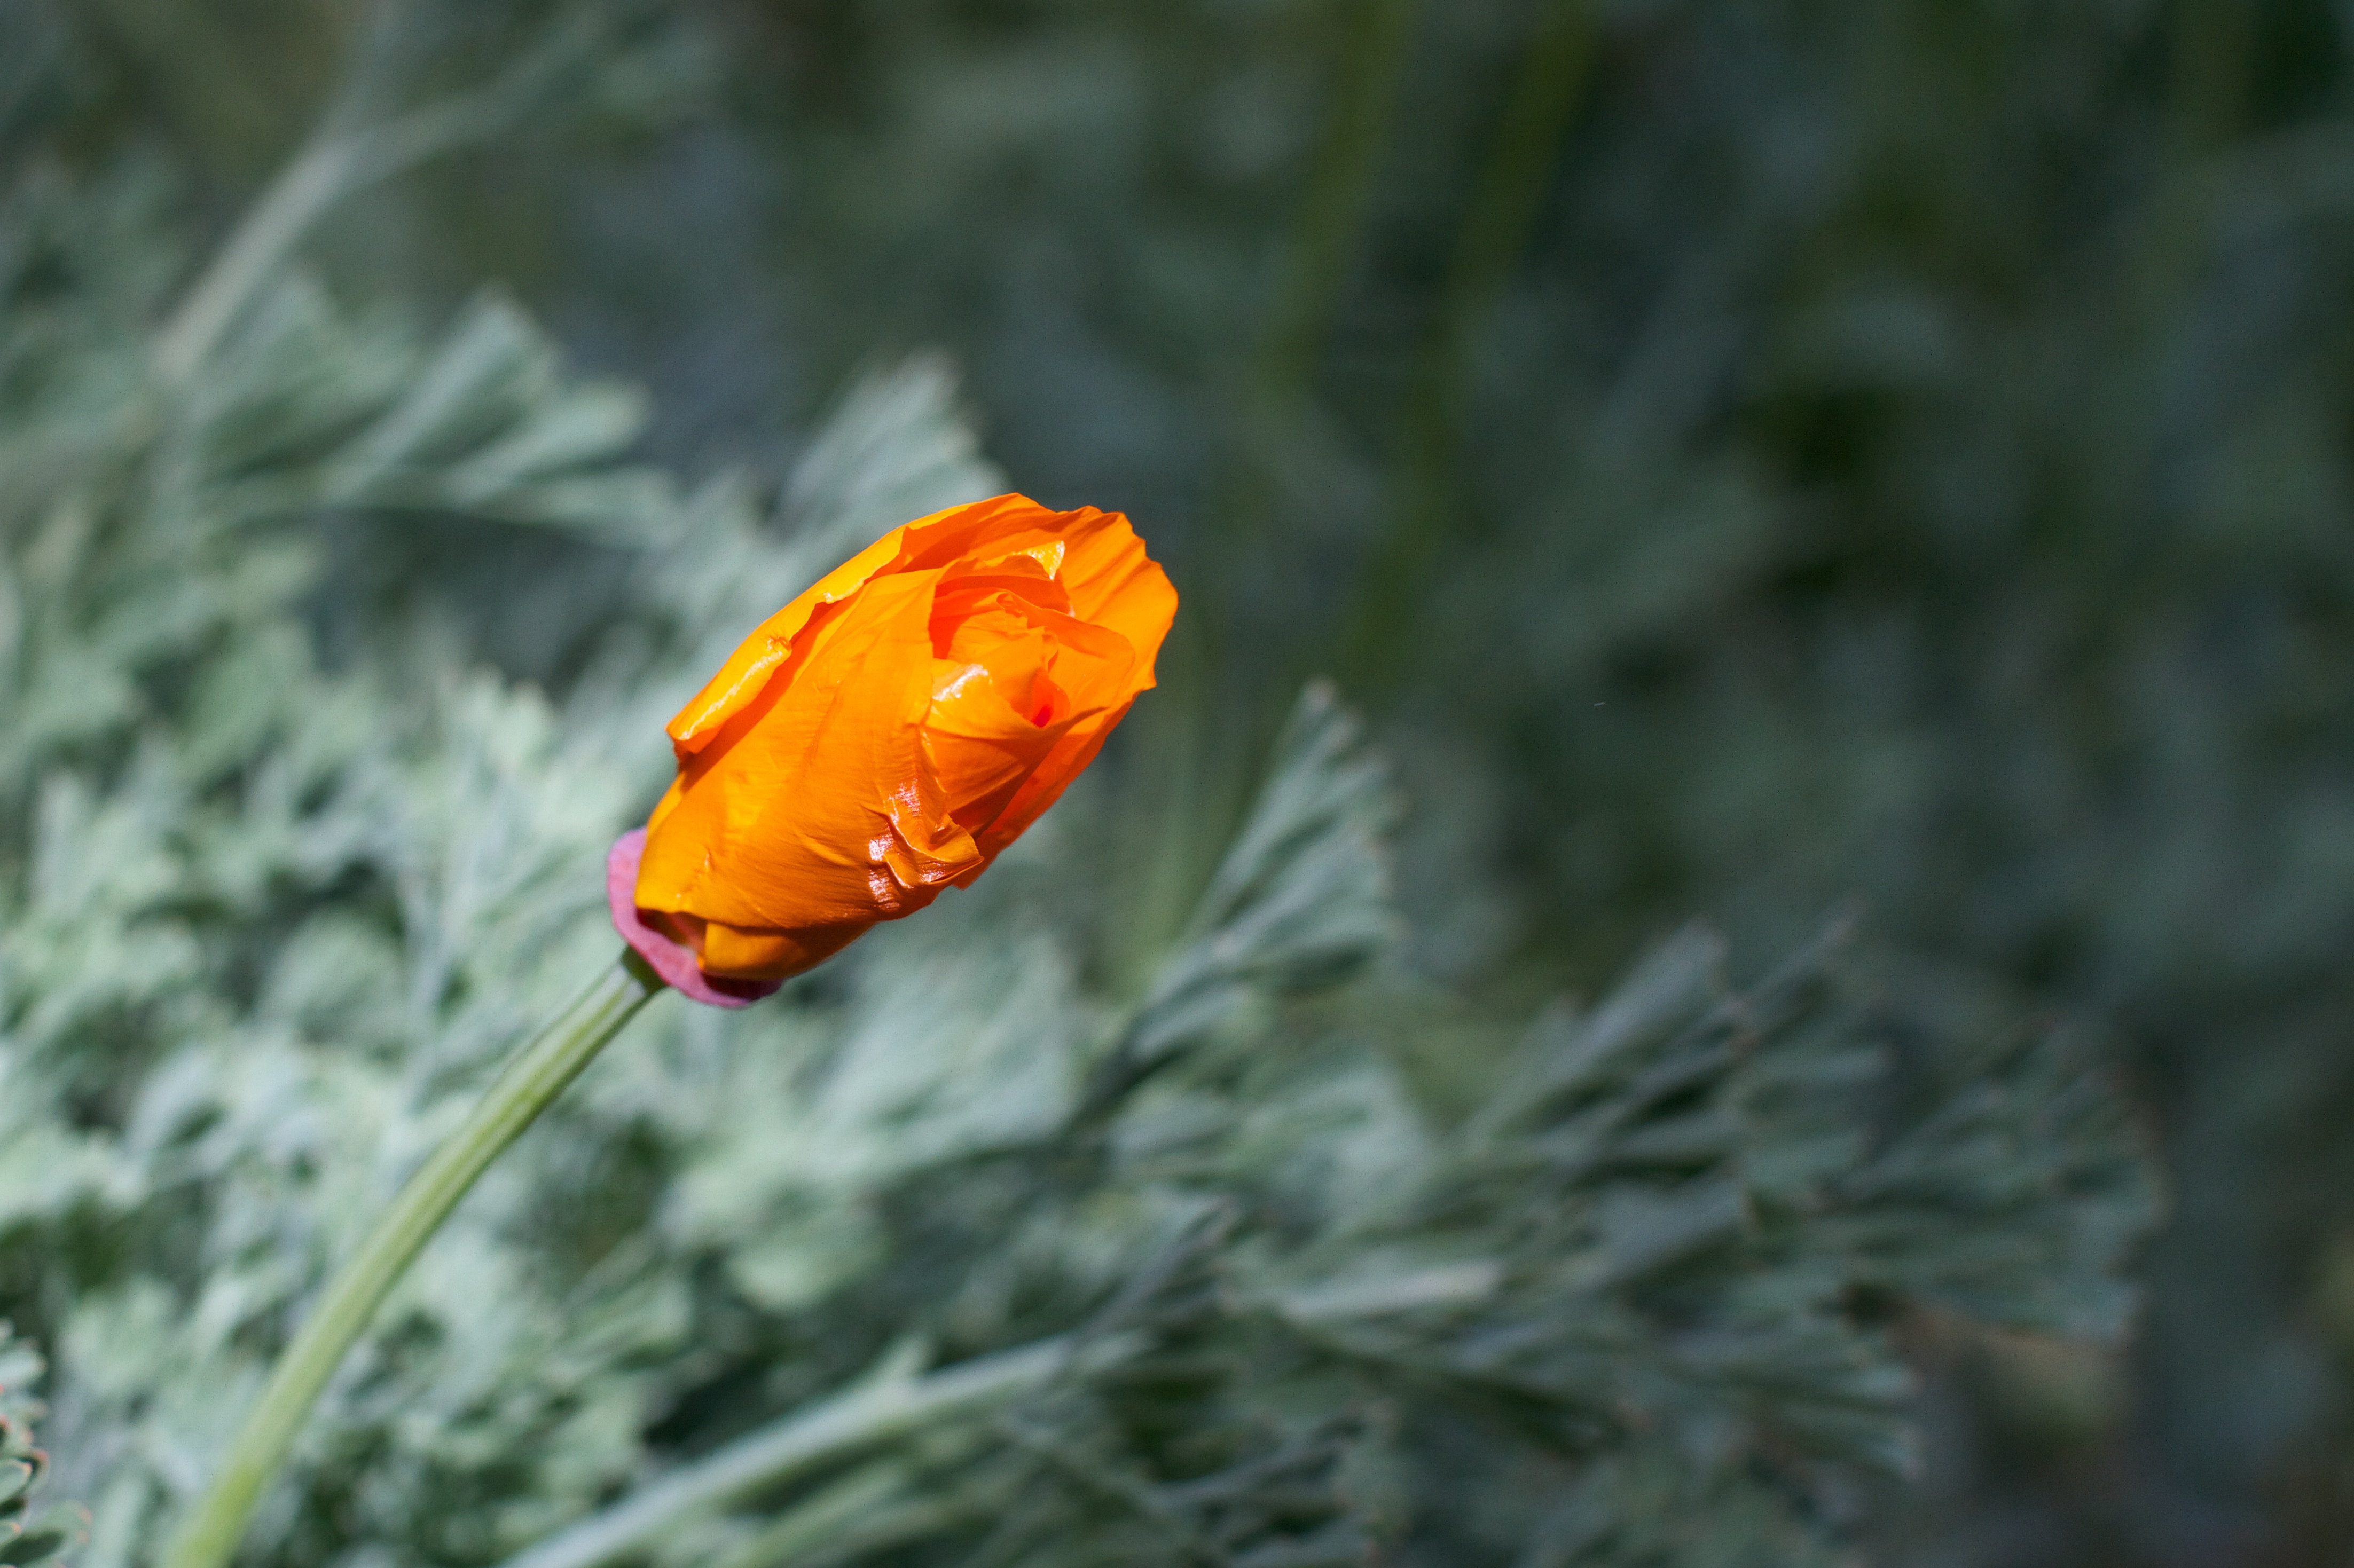
nature, plant, meadow, leaf, flower, petal, flora, wildflower, poppy, macro photography, flowering plant, land plant, poppy family